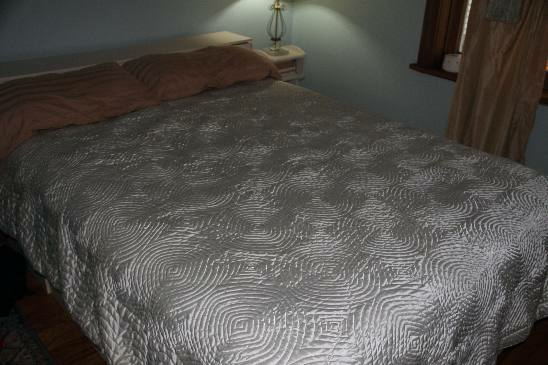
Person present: No